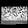
Label: Bag